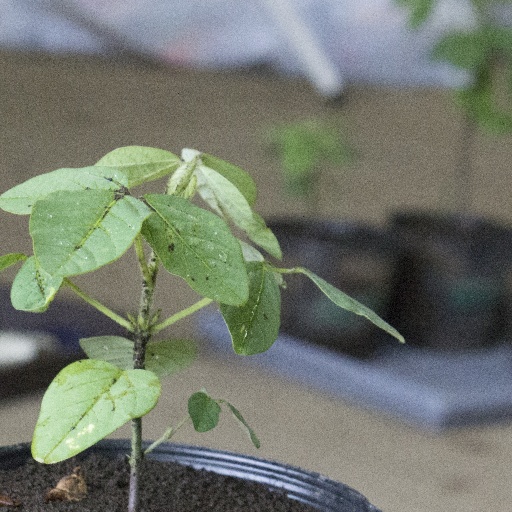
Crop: soybean